Souled Out (Jhené Aiko album)

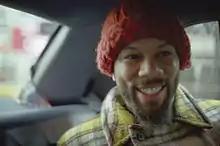
The standard album's closing track "Pretty Bird" features a verse from American rapper Common.

"Brave" is a hip hop song backed by a surf guitar. The song is built around inflections of a horn, which was compared to the work of Sade. The song's lyrics are "dark", in which Aiko describes the danger of loving who she is. "Eternal Sunshine" is backed by a "hypnotic piano riff". "Promises" is produced by mentor No I.D. and features Aiko's daughter Namiko performing part of the hook. Lyrically, it is a message to Aiko's daughter and late brother. "Promises" contains an electric guitar infused backdrop provided by Norwegian electronic duo Röyksopp; the song also features vocals from her late brother. The album closes with "Pretty Bird" which features American rapper Common, making it the second time the pair have worked together after Aiko previously featured on "Black Majik" from his 2014 album "Nobody's Smiling". Described as a pop rap song, Erin Lowers of "XXL" called the song "dynamic" and compared it to Nina Simone's "Blackbird"; lyrically "Pretty Bird" sees Aiko singing about the troubles she's faced to get here.